Arthur Evans

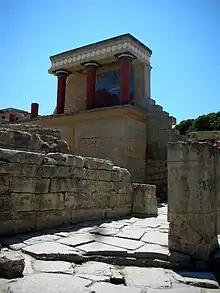
A portion of Evans's reconstruction of the Minoan palace at Knossos. This is Bastion A at the North Entrance, noted for the Bull Fresco above it.

Arthur matriculated on 9 June 1870 and attended Brasenose College, Oxford. His housemaster at Harrow, F. Rendall, had eased the way to his acceptance with the recommendation that he was "a boy of powerful original mind." At Brasenose College, he read Modern History, a new curriculum, which was nearly a disaster, as his main interests were in archaeology and classical studies.